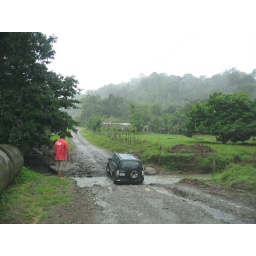
just a river in the road